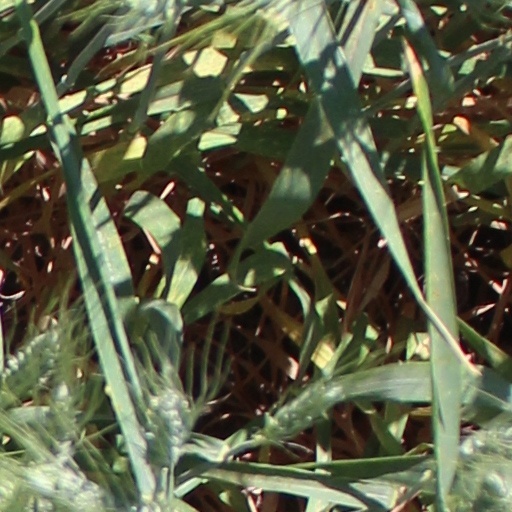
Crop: wheat